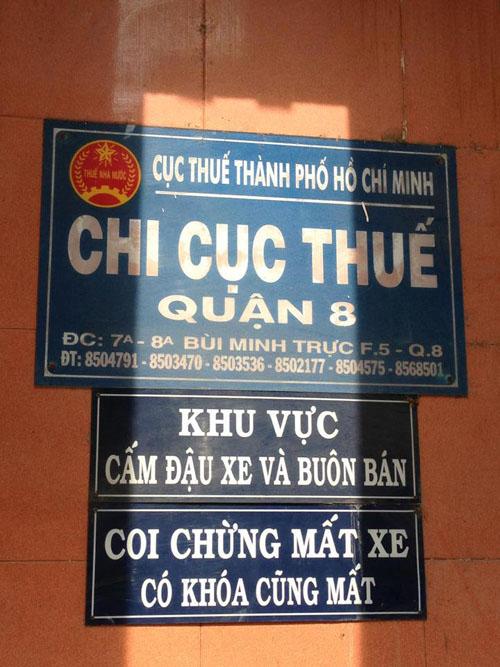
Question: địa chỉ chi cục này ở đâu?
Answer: ở 7a-8a bùi minh trực f. 5, quận 8